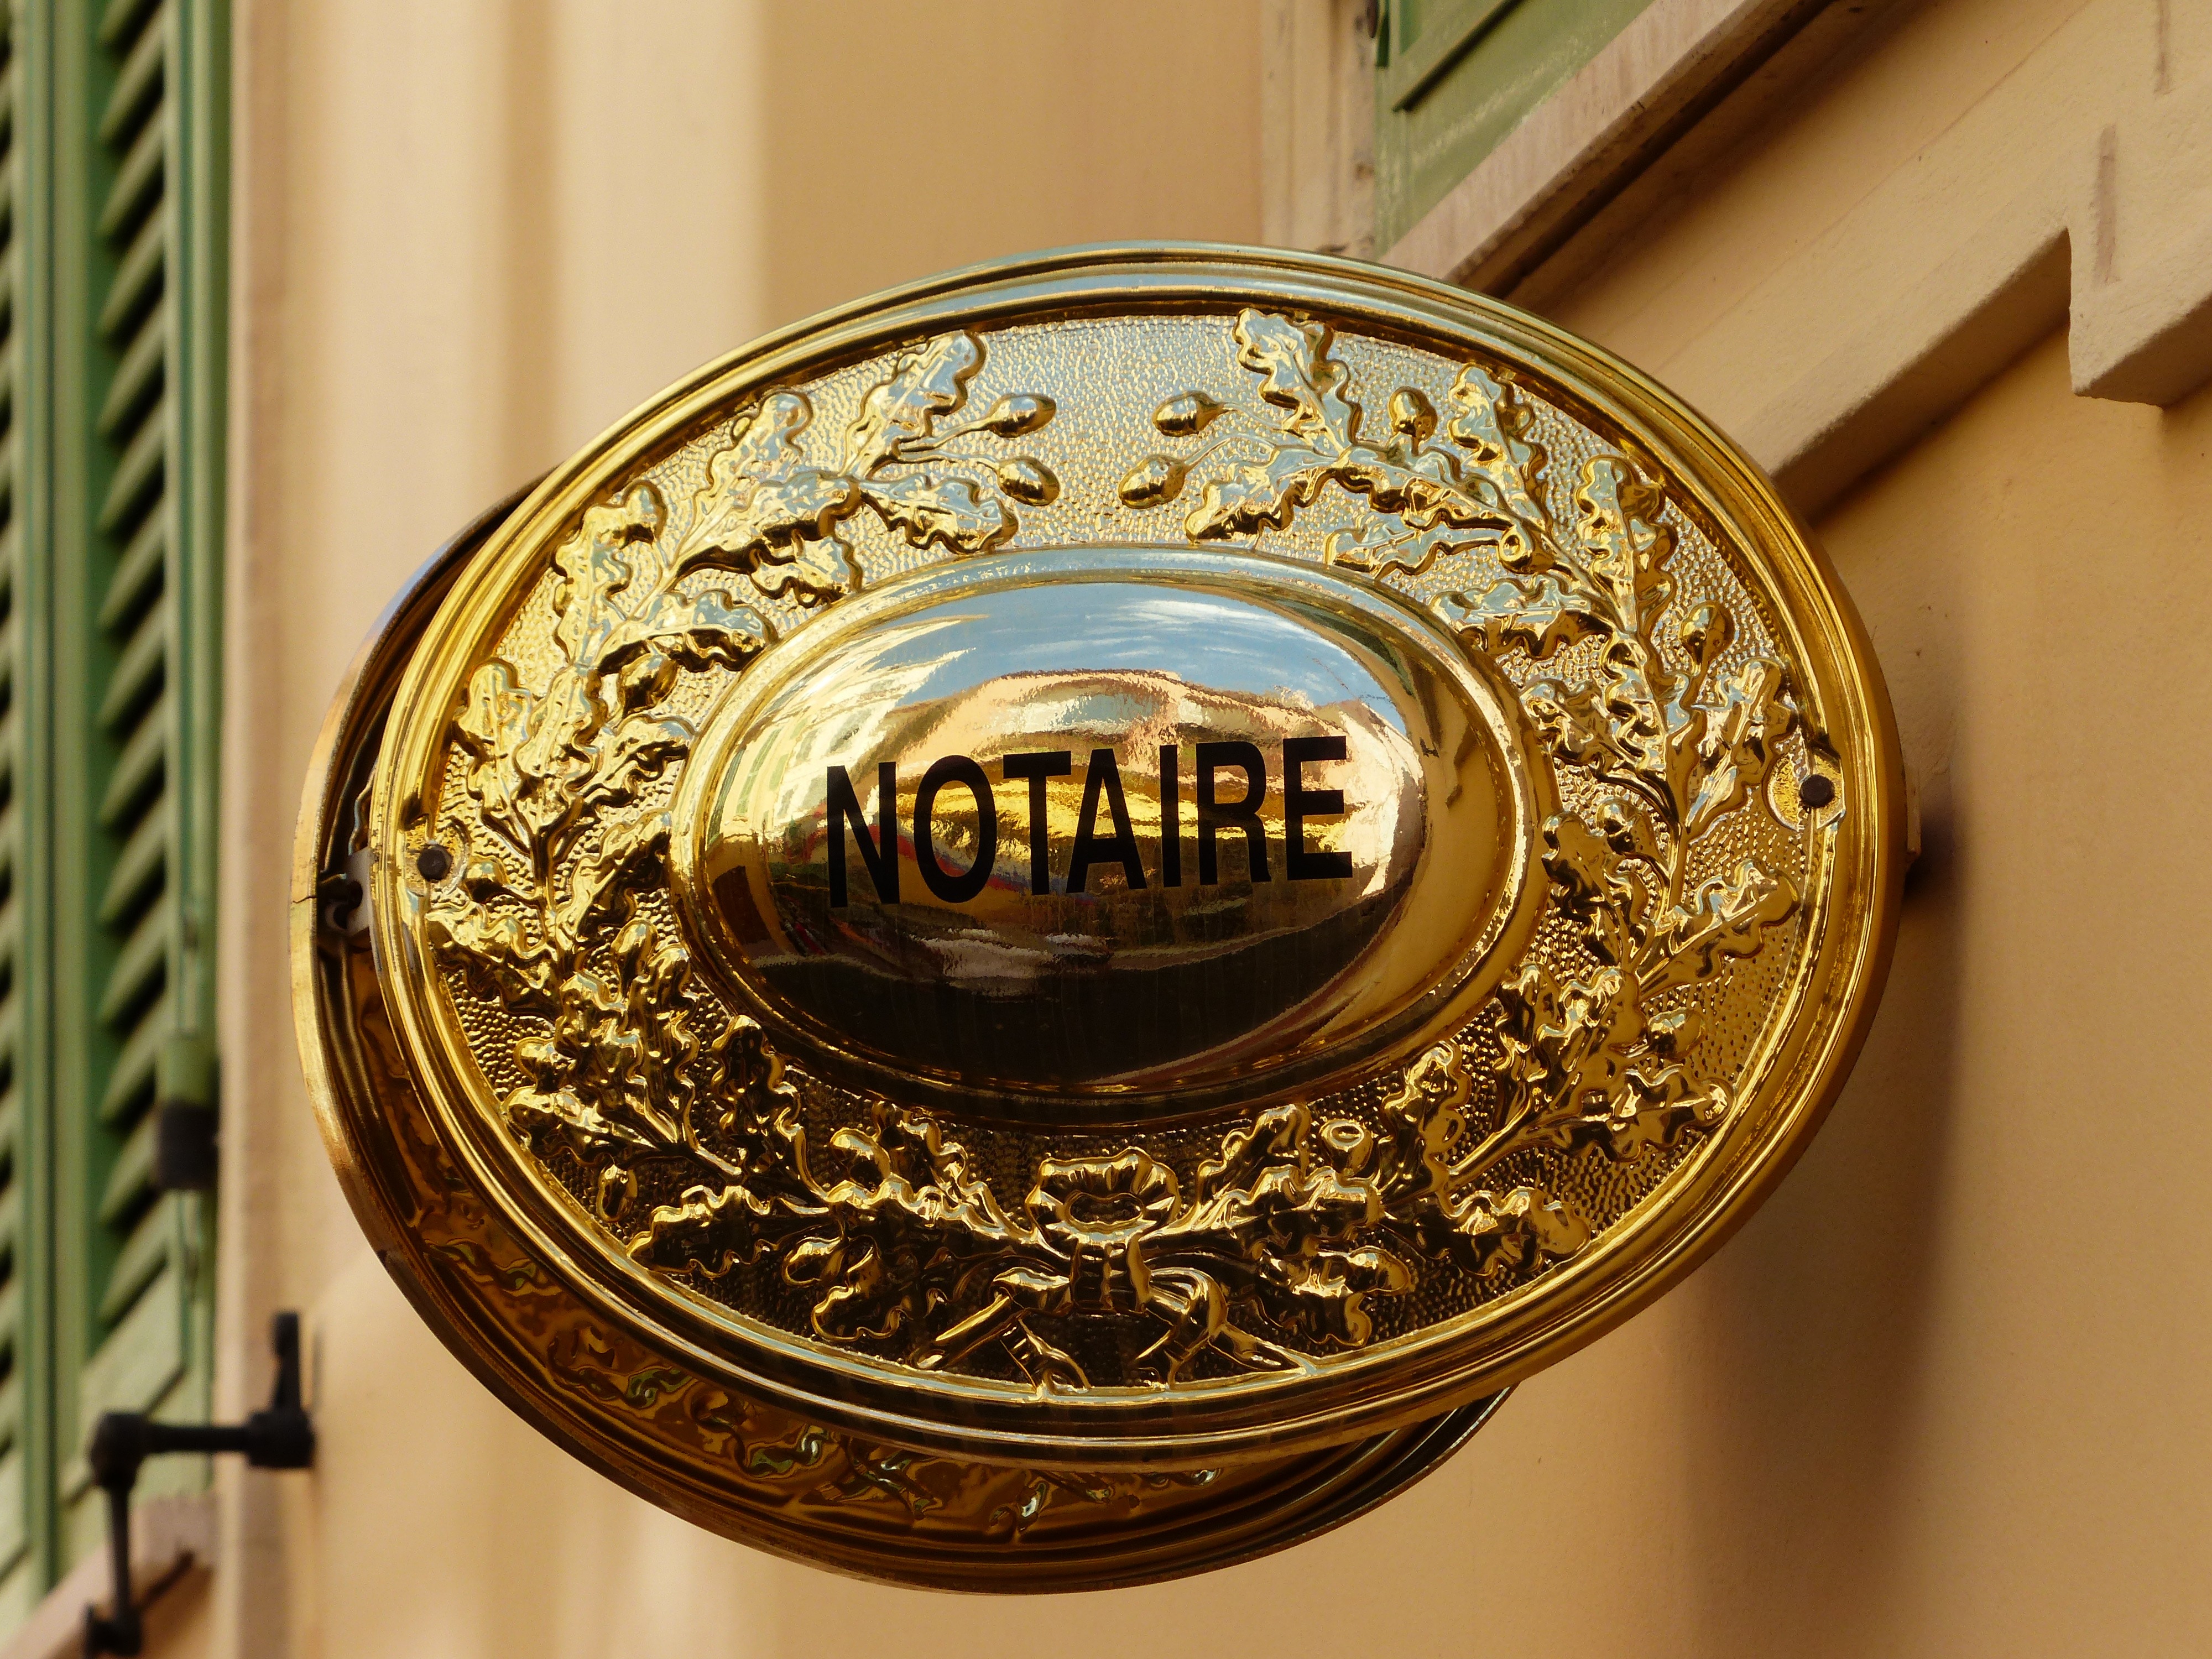
advertising, golden, metal, money, lighting, brass, shield, carving, trophy, gilded, blacksmithing, art forging work, advertising sign, nasal shield, man made object, notary